List of October Revolution Parades in Moscow

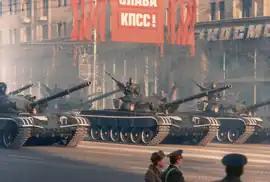
Tanks headed to Red Square.

The annual October Revolution Day Parade on 7 November on Moscow's Red Square was a military parade of the Moscow Military District of the Soviet Armed Forces that took place every year from 1919–1990 commemorating the anniversary of the 1917 October Revolution. Led by representatives from the Russian Social Democratic Labour Party (Bolsheviks), the insurrectionists overthrew the liberal Russian Provisional Government led by Alexander Kerensky, on 6–7 November 1917 (N.S., 24–25 October O.S.).